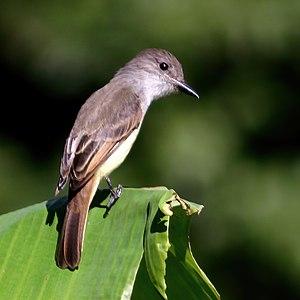
Le Tyran janeau, aussi appelé Tyran à grosse tête, est une espèce de passereau de la famille des Tyrannidae. Cette espèce est endémique des Petites Antilles.